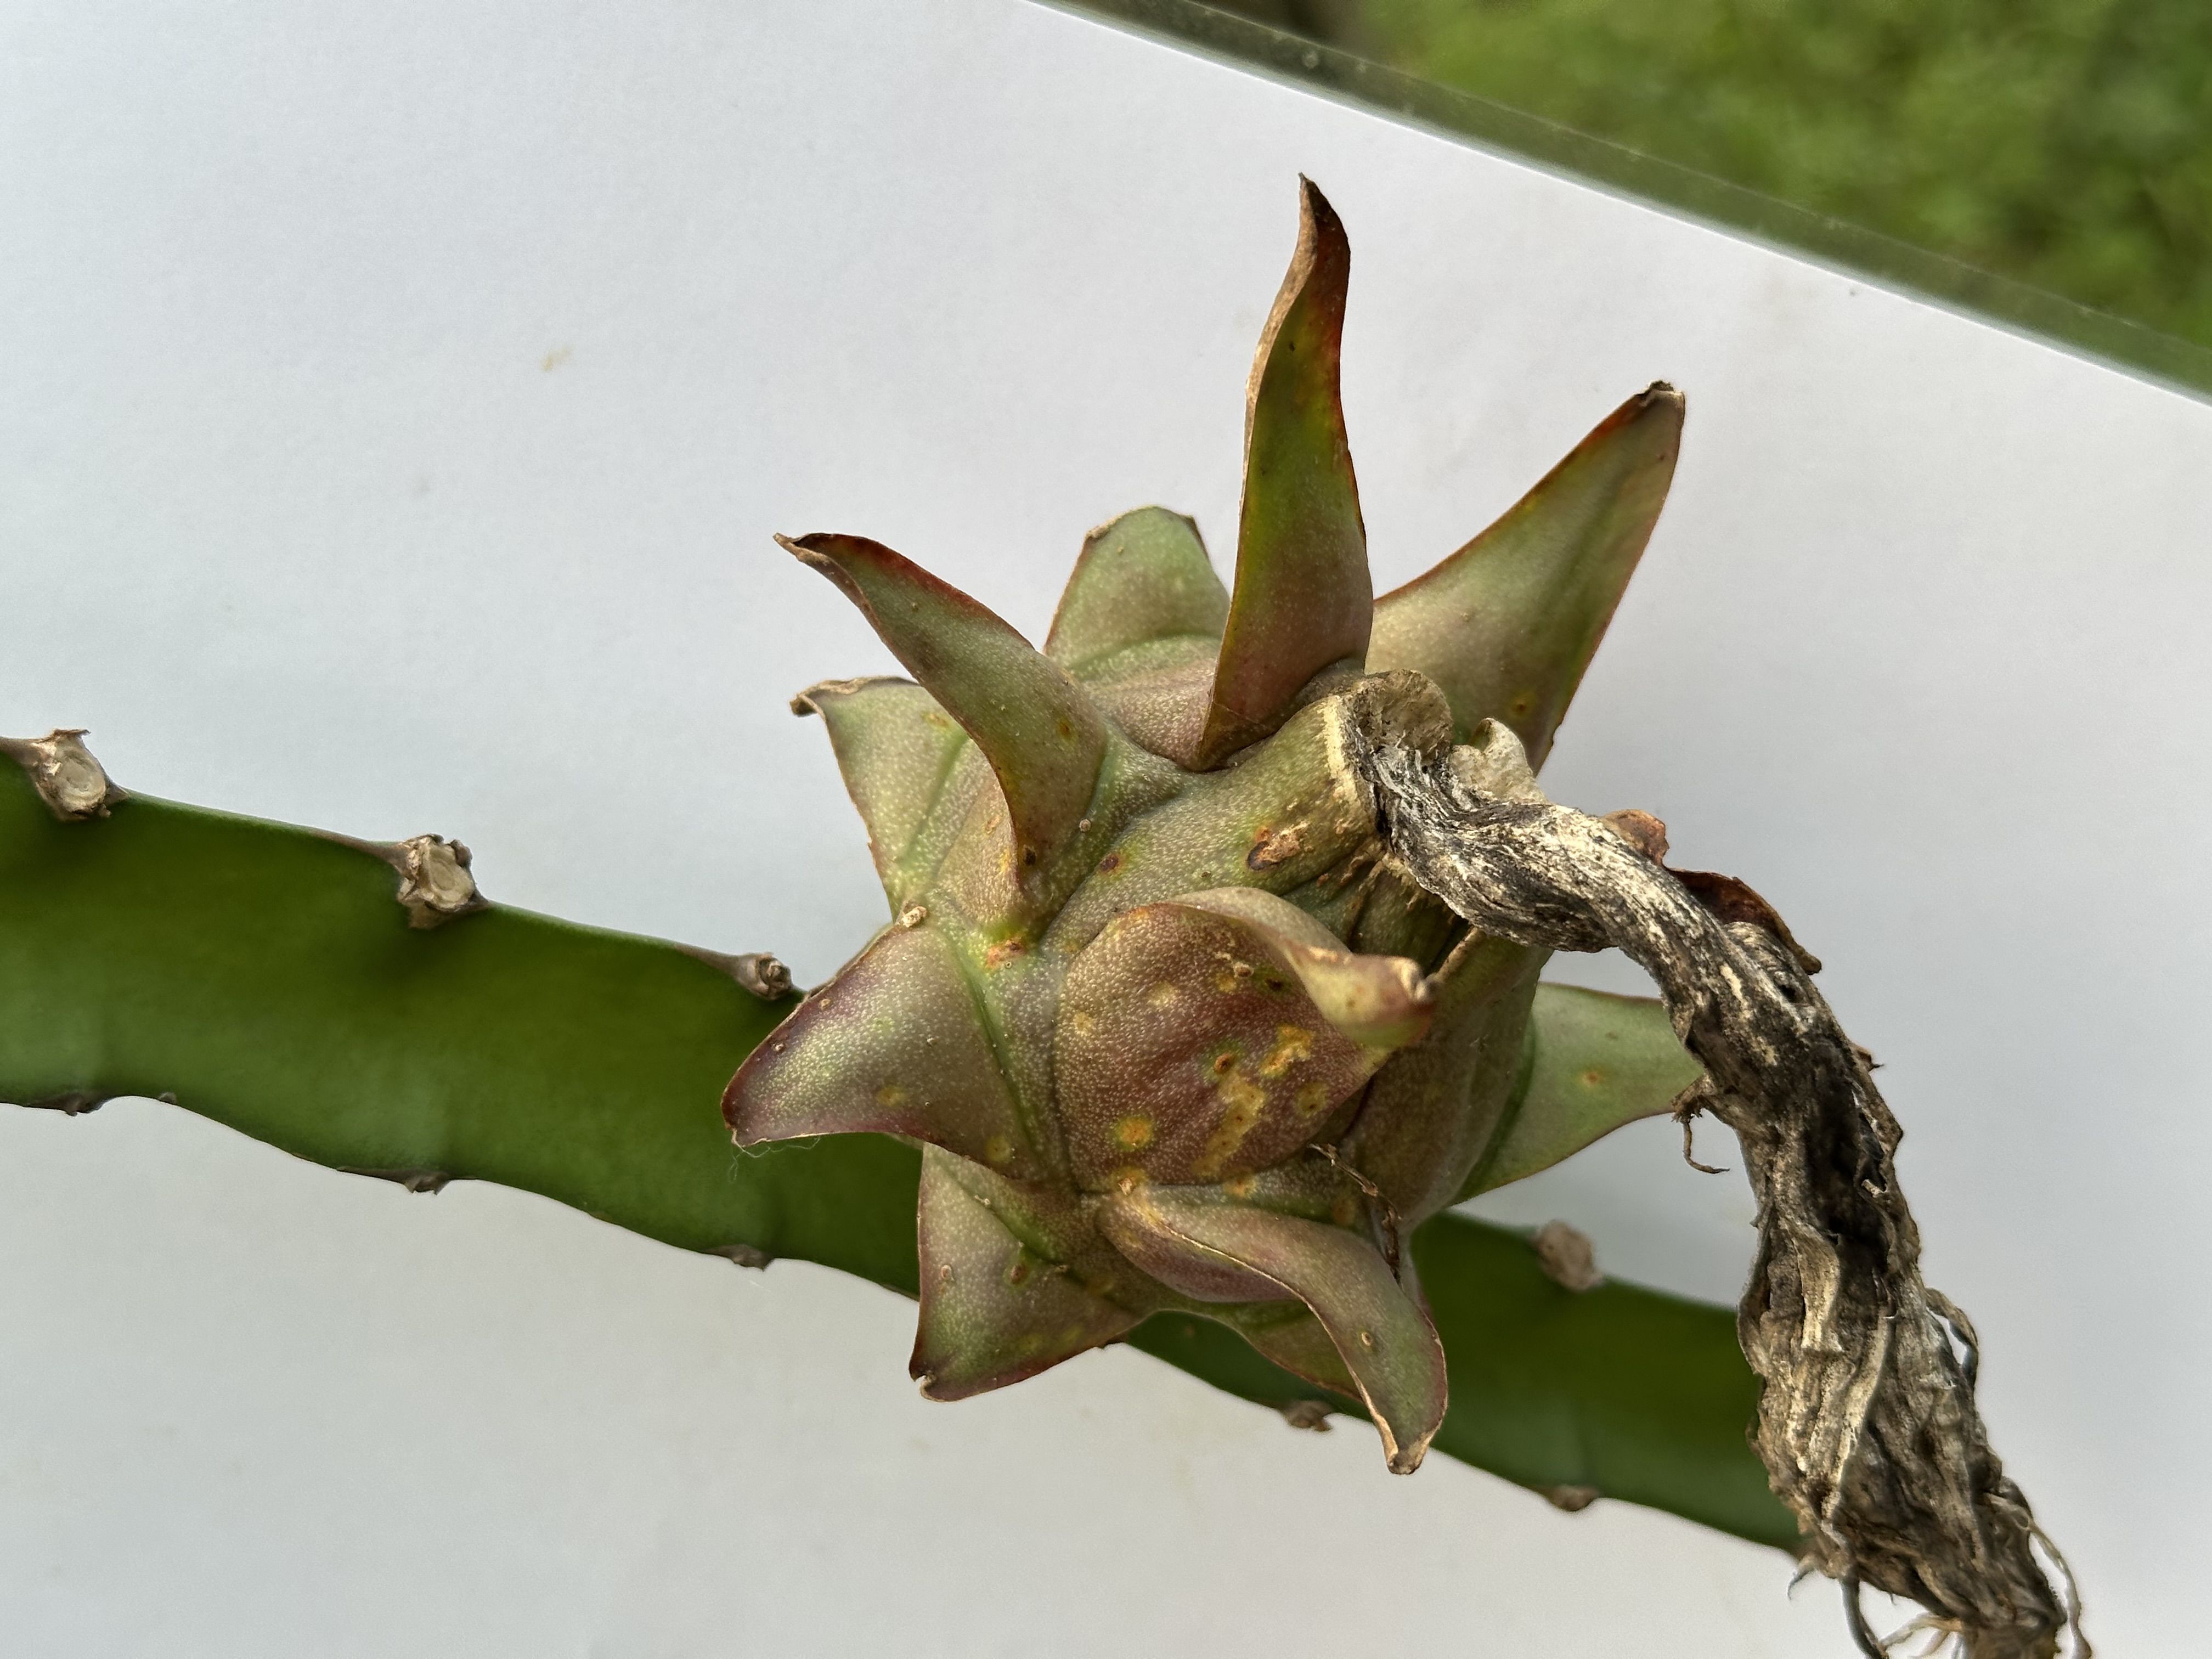
Label: Good fruit